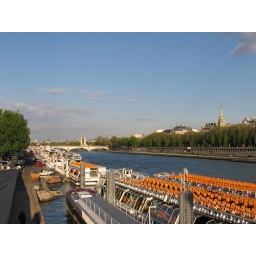
The river as seen from a bridge near the Eiffel Tower.